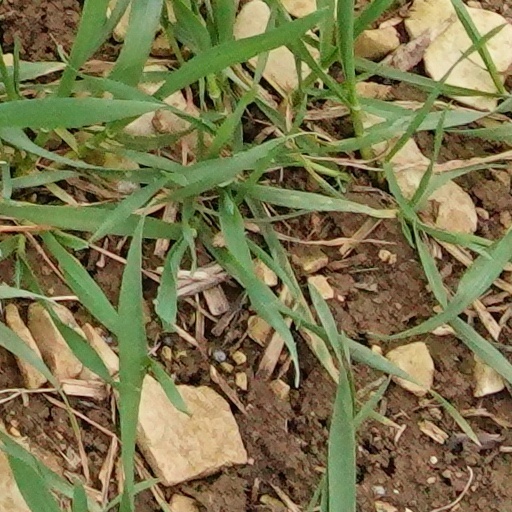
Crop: wheat